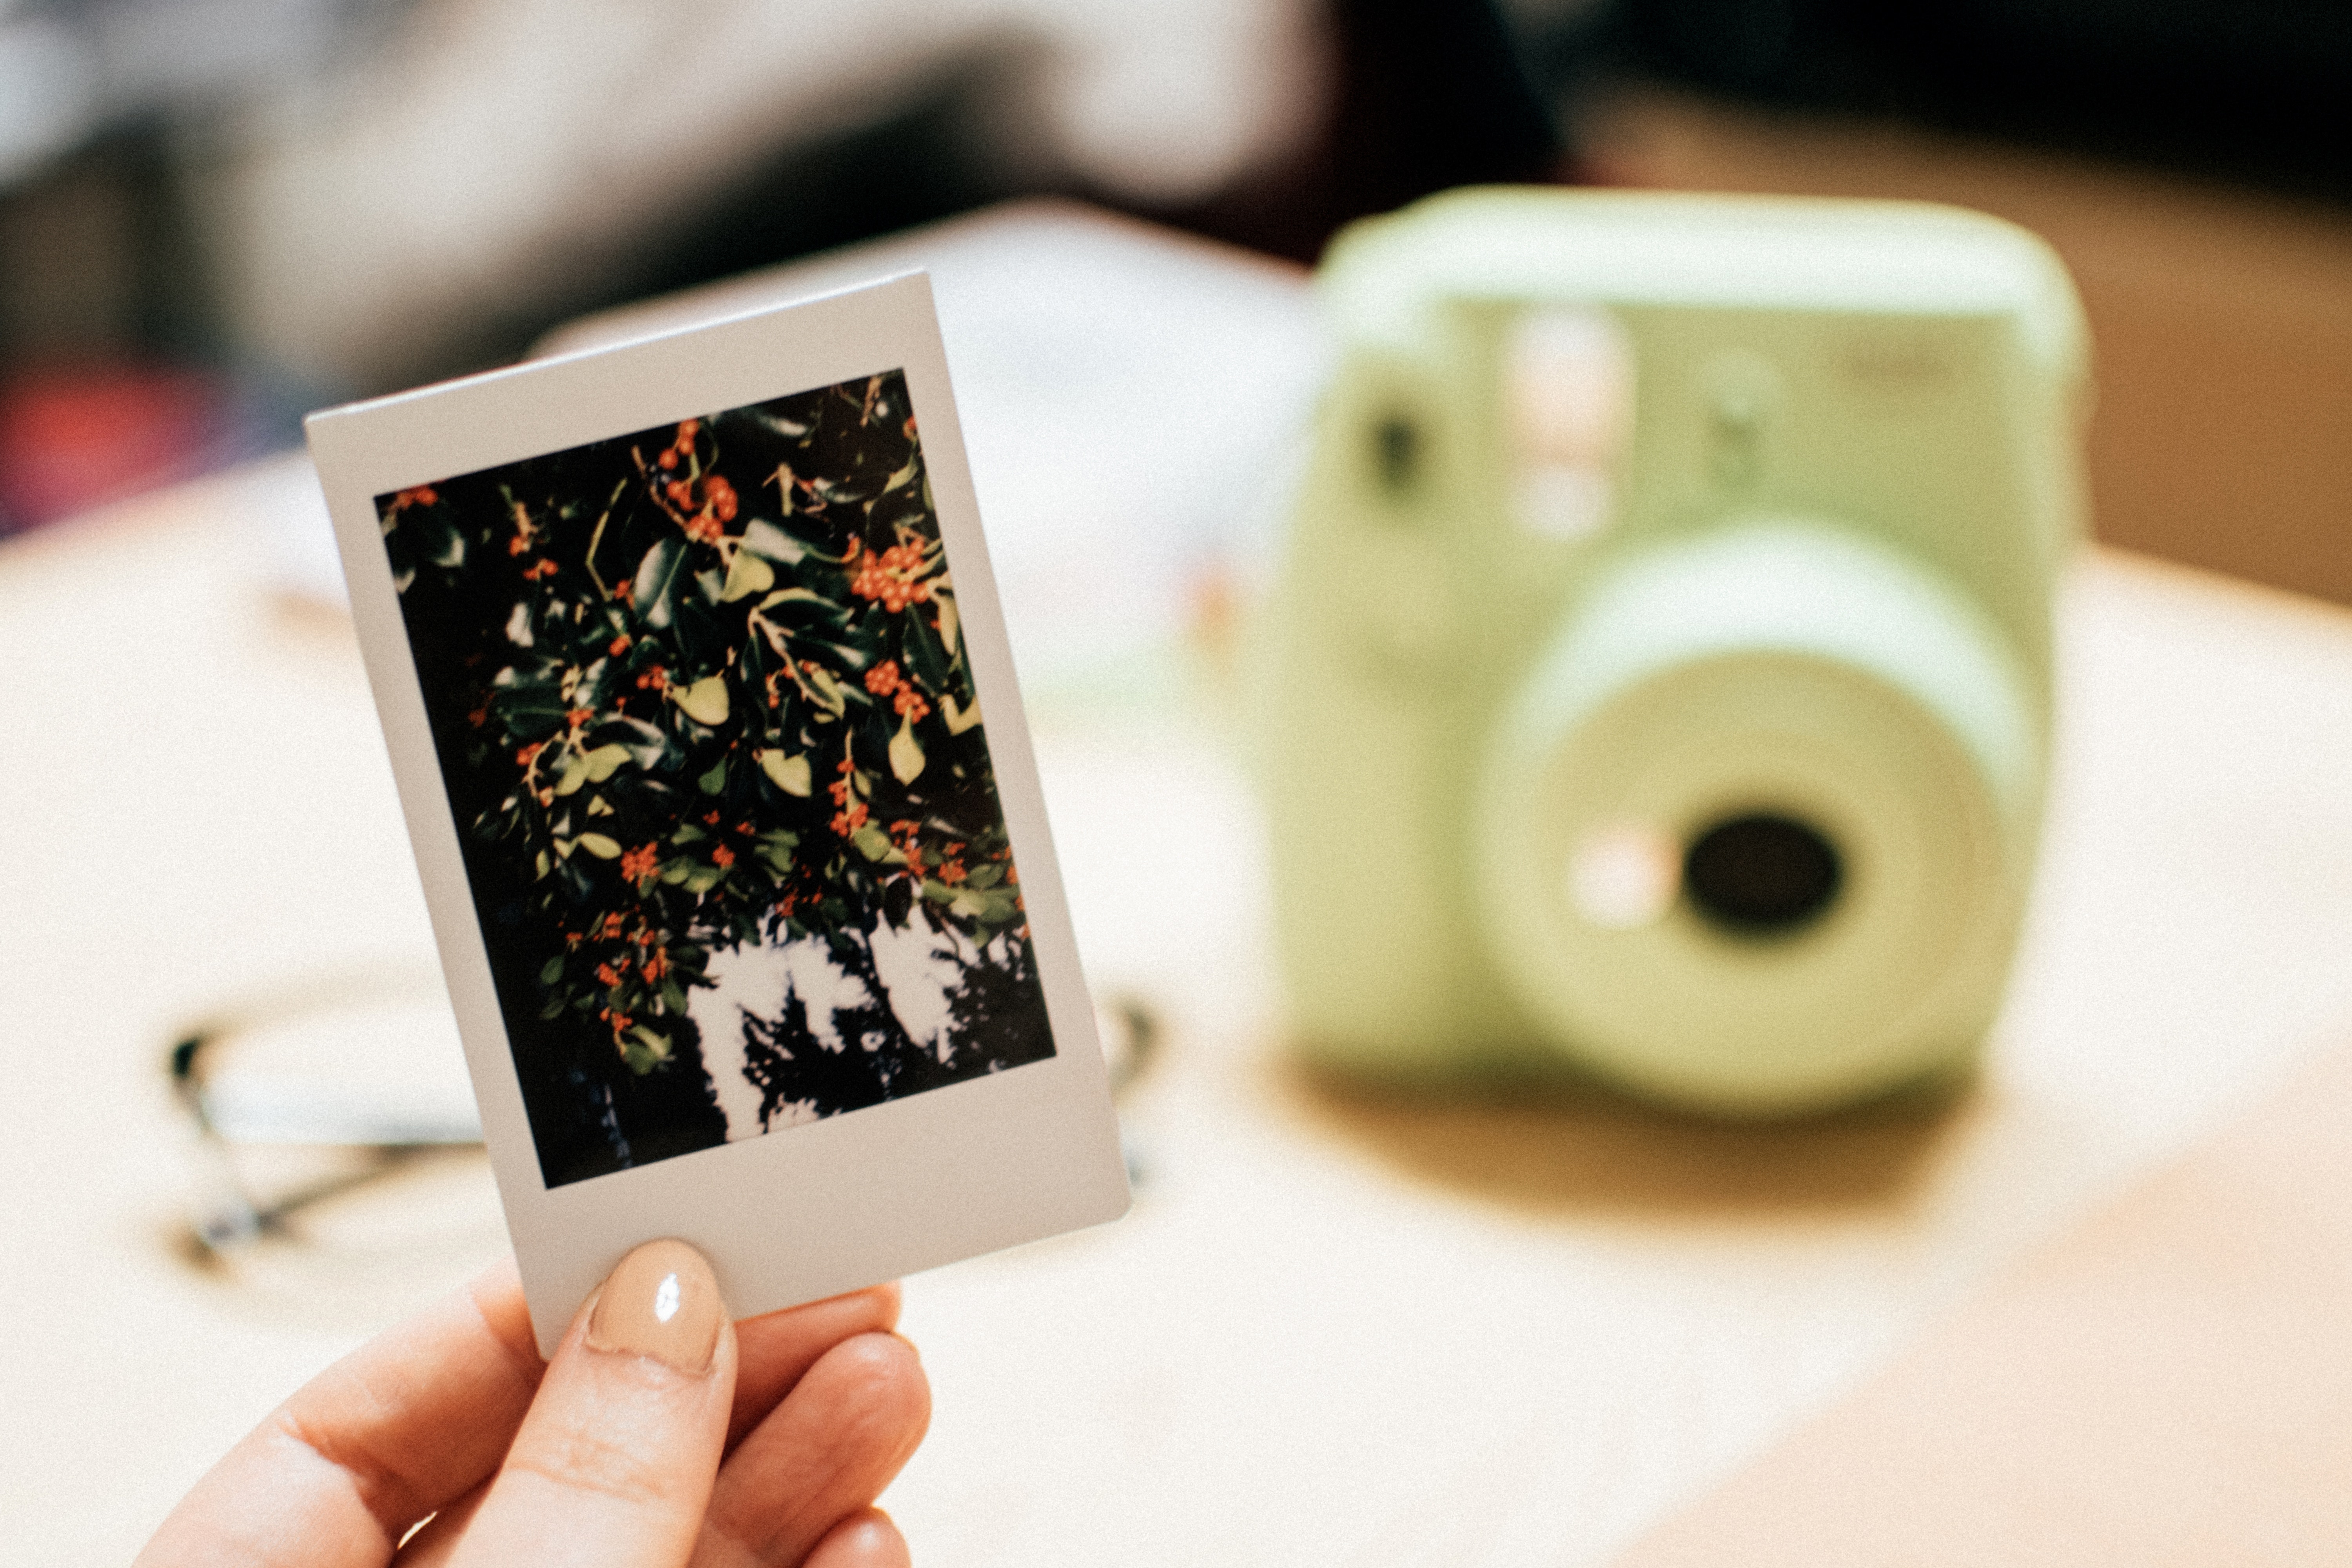
electronics, technology, gadget, hand, electronic device